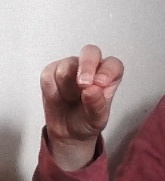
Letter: gaaf